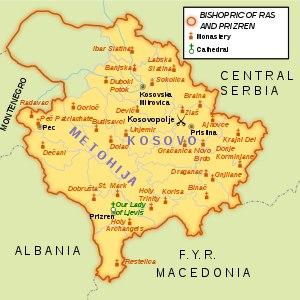
L'éparchie de Ras-Prizren est une éparchie, c'est-à-dire une circonscription de l'Église orthodoxe serbe. Elle s'étend à l'extrême sud-ouest de la Serbie centrale, au Kosovo et en Métochie et son siège se trouve à Prizren. En 2006, elle est administrée par l'évêque Teodosije.